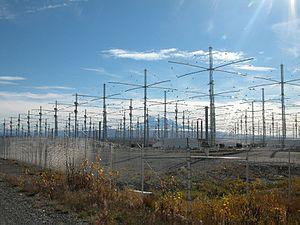
High Frequency Active Auroral Research Program, généralement désigné par son acronyme HAARP, est un observatoire de recherche américain voué à l'étude de l’ionosphère. Son objectif est d'étudier les propriétés et le comportement de cette couche de l'atmosphère, située à une altitude comprise généralement entre 70 et 1 000 km, aux caractéristiques à la fois complexes et très variables car sous l'influence de l'activité solaire et de l'éclairement. Les retombées du projet sont scientifiques et pratiques car l'ionosphère joue un rôle important dans la propagation des ondes radio. Le projet utilise un émetteur radio à haute fréquence qui permet de sonder de manière active et dirigée des endroits précis de l'ionosphère. Cet équipement, avec les instruments d'observation qui l'accompagne, devient opérationnel en 1993 dans une version réduite et atteint sa puissance actuelle en 2006. Il est financé initialement par les militaires pour des applications pratiques dans le domaine des télécommunications. Les militaires décident d'arrêter ces recherches en 2014 et l'observatoire est repris en 2015 par l'Institut géophysique de l'Université d'Alaska.